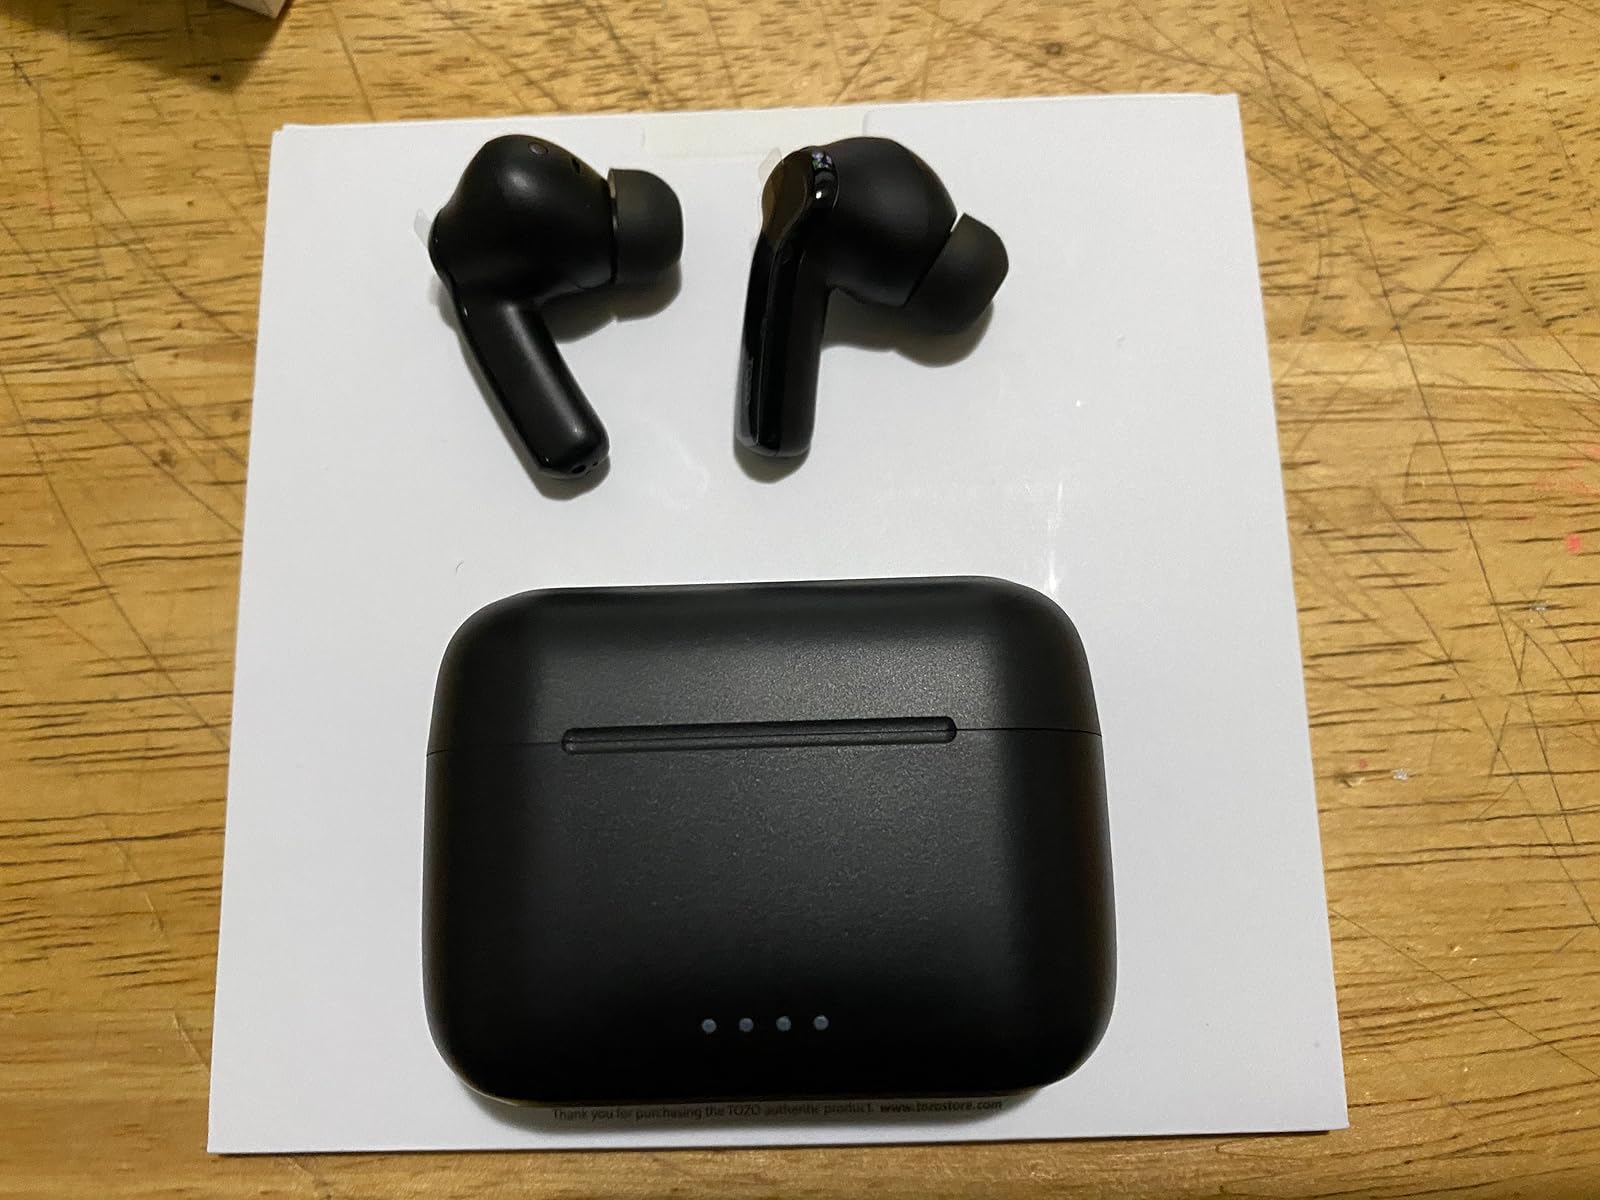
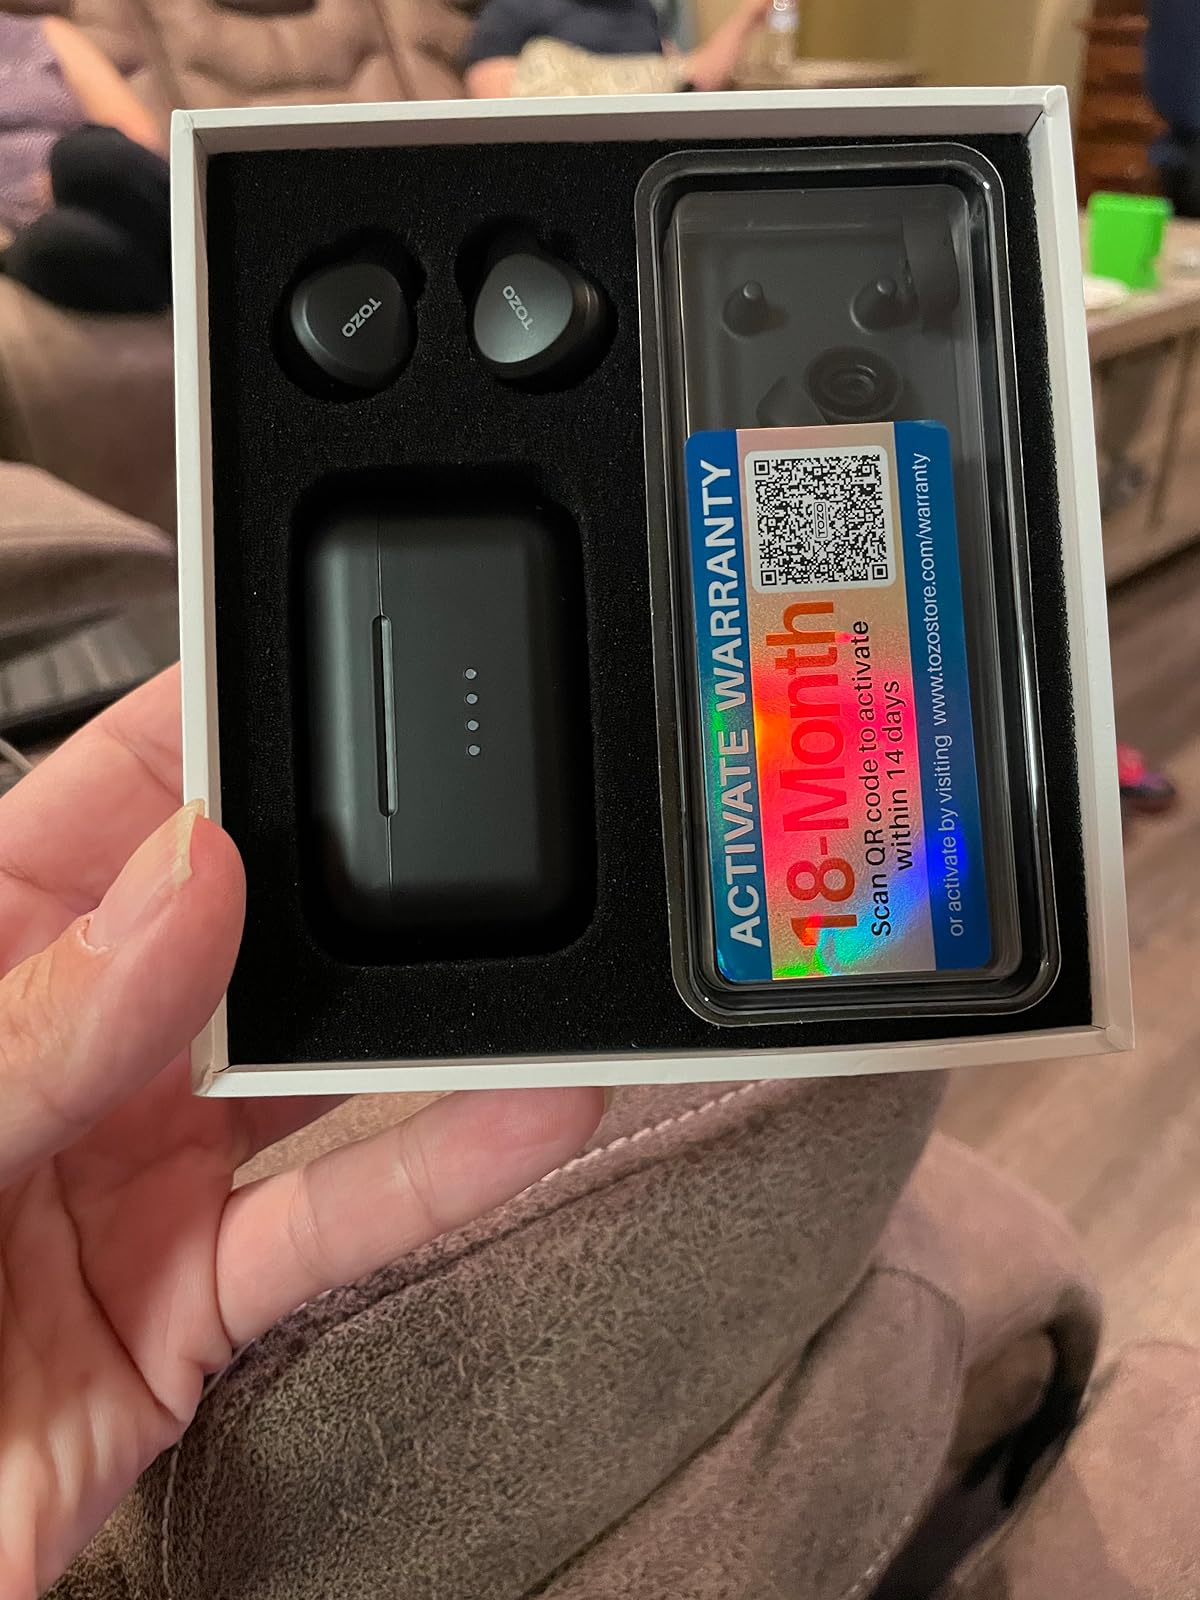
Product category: earbuds
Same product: no